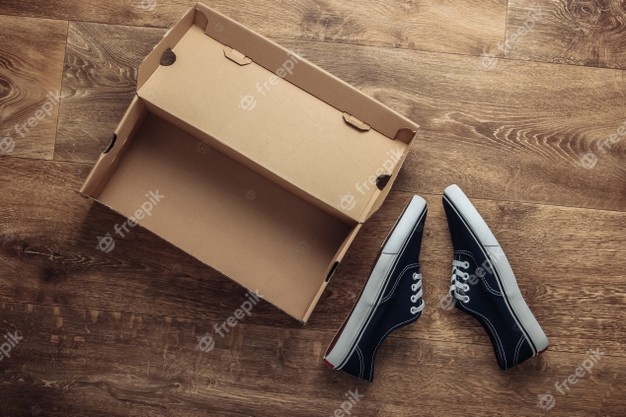
Label: cardboard